Osceola, Arkansas

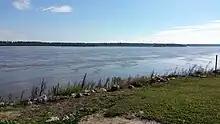
Mississippi River at Sans Souci Landing

Osceola is the county seat of Mississippi County, and is also the seat of one of two judicial districts. Blytheville was named a secondary judicial district in 1901.